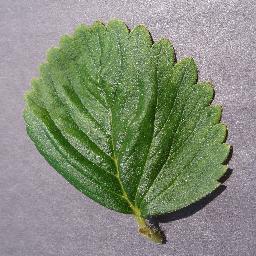
Label: Strawberry___healthy